Marián Hossa

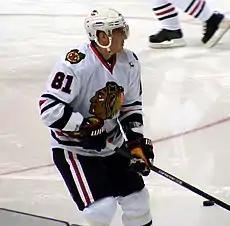
Hossa with the Chicago Blackhawks in November 2009

On 1 July 2009, Hossa signed a 12-year contract with the Chicago Blackhawks worth $62.8 million. The contract was front-loaded with $59.3 million due in the first eight years for an average cap hit of $5.2 million per season. It was also the most lucrative deal in team history until defenceman Duncan Keith signed a 13-year, $72 million contract several months later in December 2009. The signing of Hossa by the Blackhawks coincided with the departure of the team's leading scorer and MVP from the previous season and former Ottawa Senators teammate, Martin Havlát, to the Minnesota Wild that same day. Shortly after signing Hossa, the team disclosed that the veteran forward was still rehabilitating a shoulder injury he sustained during the previous post-season. The injury required Hossa to undergo surgery, and caused him to miss the first eight weeks of the season. With no. 18 retired for Hall of Famer Denis Savard, Hossa wore the no. 81 uniform for the Blackhawks, becoming the first and only player in the franchise's history to do so.